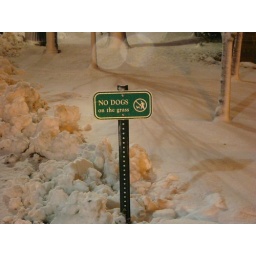
No dogs on the grass in Stuyvesant Town (or in the snow, hopefully)